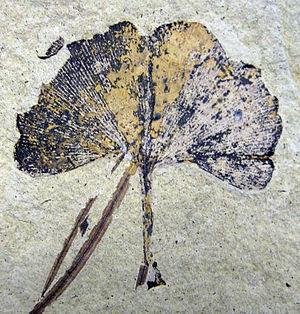
La formation d'Allenby est une formation géologique de roches sédimentaires d'âge Éocène supérieur et moyen située en Colombie Britannique. Elle est constituée de conglomérats, de grès entrelacés de shale et de charbon. Les gisements de charbon contiennent une abondance de fossiles d'insectes, de poissons et de plantes, issus des shales depuis 1877, les plus connus sont ceux de Princeton Chert.